Rheed McCracken

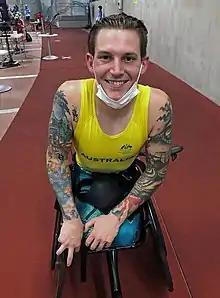
Australian athlete Rheed McCracken after the men's T34 100m at the Tokyo 2020 Paralympic Games

At the 2020 Tokyo Summer Paralympics, he won the silver medal in the Men's 100m T34. McCracken finished seventh in his Men's 800m T34 heat and qualified for the final. He came sixth in the final and failed to win a medal in this event.